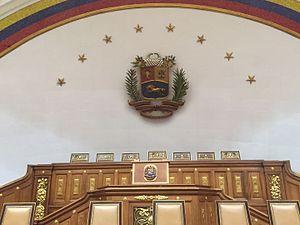
L'Assemblée nationale constituante est l'assemblée constituante du Venezuela élue lors des élections du 30 juillet 2017, sans participation de l'opposition majoritaire. L'Assemblée est favorable au régime de Nicolás Maduro. Elle est aussi, de facto, le parlement monocaméral du pays depuis qu'elle s'est arrogée les pouvoirs législatifs, aux dépens de l'Assemblée nationale. Ses travaux sont prévus pour durer deux ans et aboutir à une nouvelle constitution qui devra être approuvée par référendum à une date à déterminer.